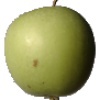
Label: Apple Granny Smith 1